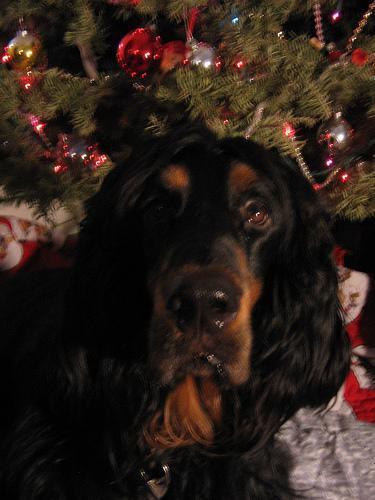
Gordon_setter